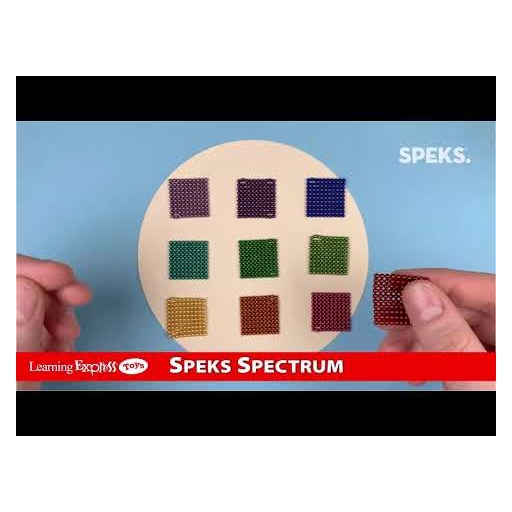
Speks Spectrum
Brand: Retrospective Goods
Made from rare earth, neodymium magnets, Speks magnetic balls are possibly the most popular desk toy ever made. Speks are like magnetic putty, a stress ball and adult building blocks all in one. Mash them around for oddly satisfying stress relief or build a shape to unleash creativity. Ages 14+
Category: Toys & Games > Toys > Executive Toys > Magnet Toys